Étival-Clairefontaine

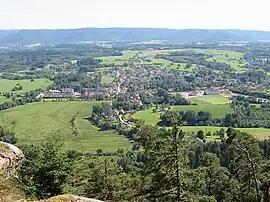
General view from "Pierre d'Appel"

Étival-Clairefontaine is a commune in the Vosges department in Grand Est in northeastern France.